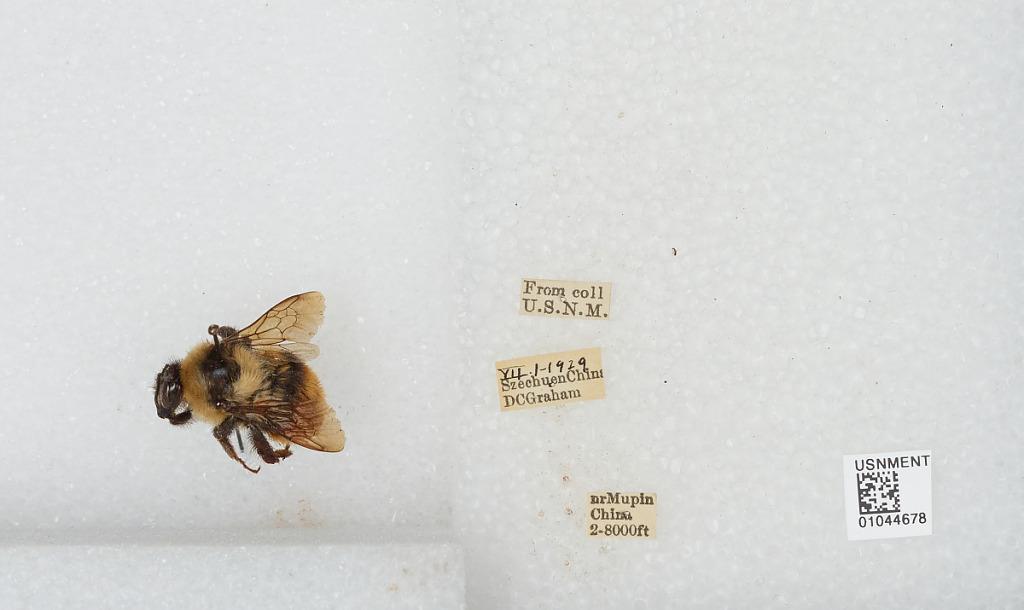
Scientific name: Bombus sp.
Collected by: D. Graham
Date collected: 1929-7-1
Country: China
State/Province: Sichuan
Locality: near Muping